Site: brandenburg
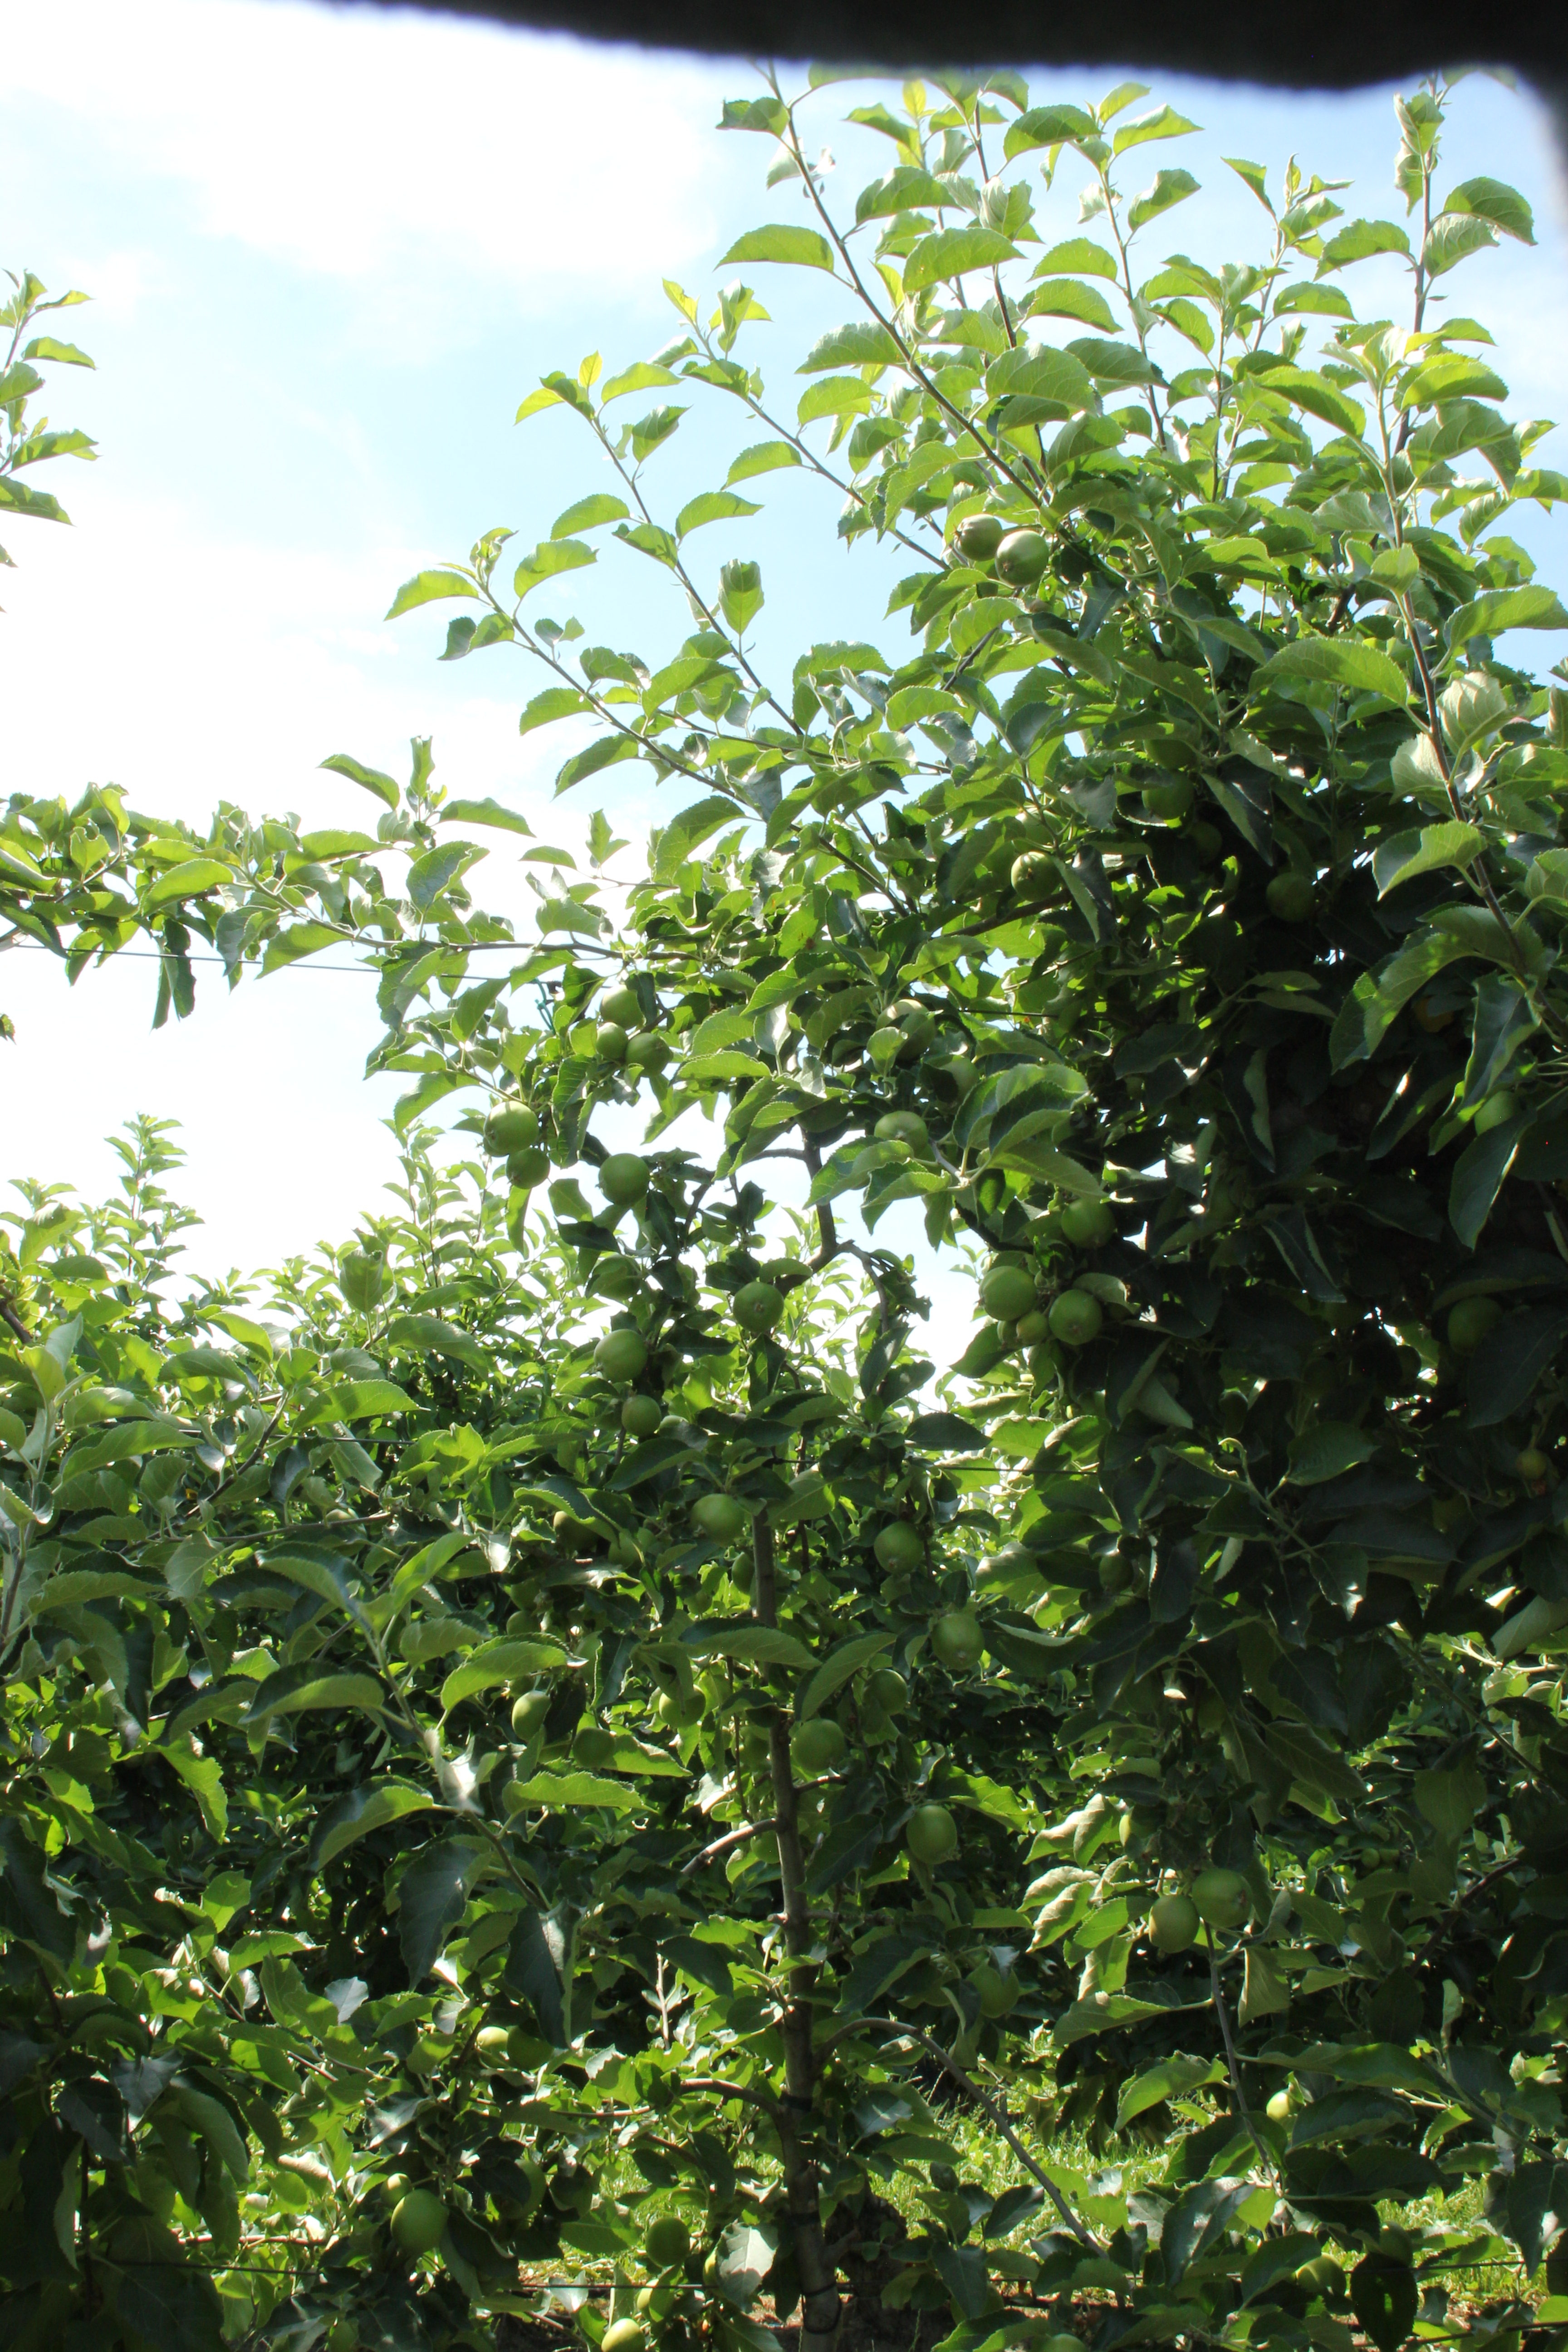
Growth stage (BBCH 74): Development of fruit